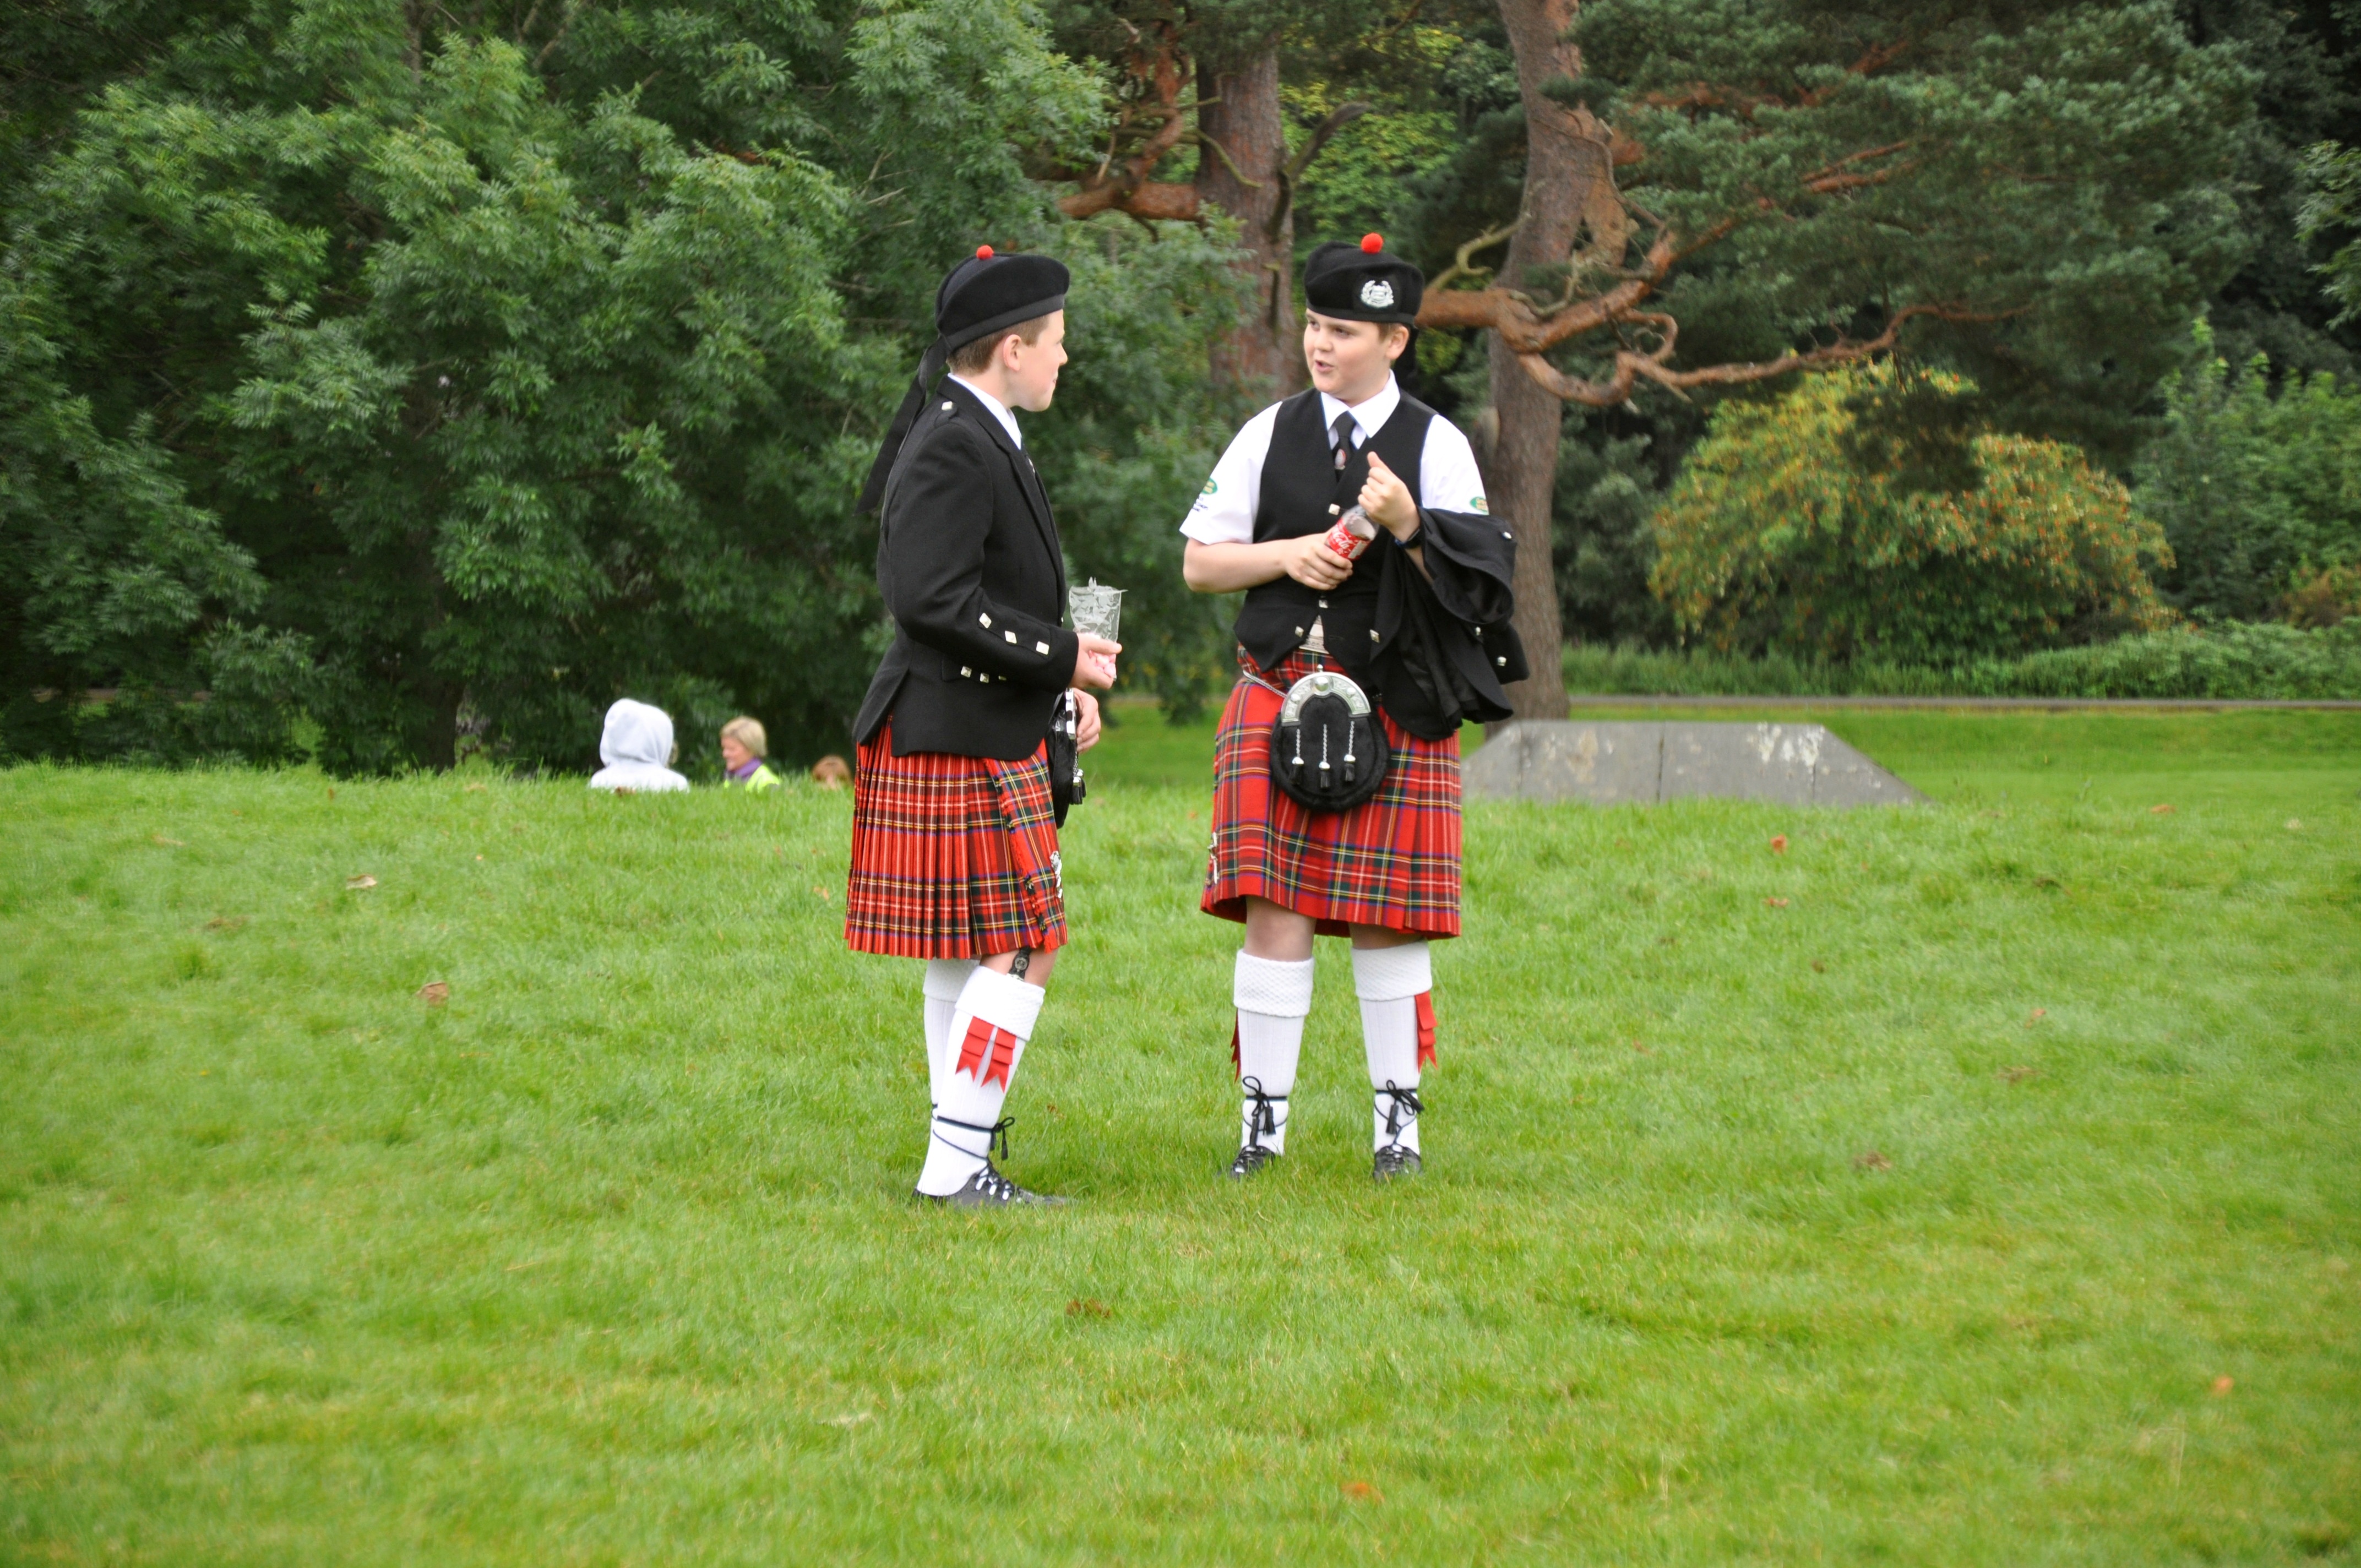
musical instrument, sports, scotland, guys, costume, entertainment, scots, highlands, bagpipes, kilt, united kingdom, traditionally, highlander, young people, highlands and islands, two scotsmen, tartan, weight training, physical fitness